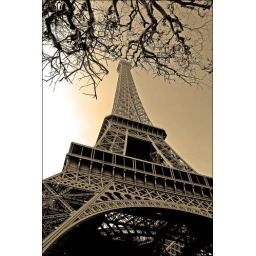
tower under the tree